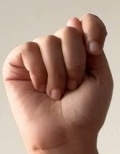
ASL sign: T